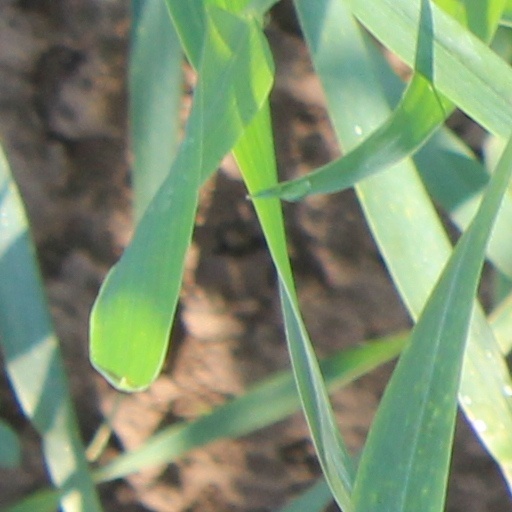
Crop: wheat